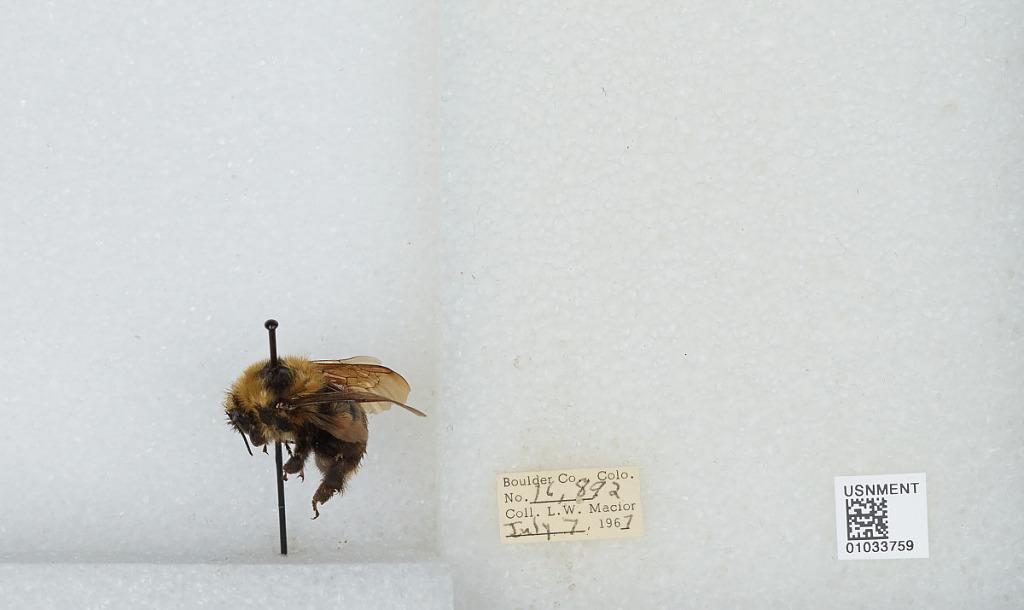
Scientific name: Bombus (Cullumanobombus) rufocinctus Cresson
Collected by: L. Macior
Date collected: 1967-7-7
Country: United States
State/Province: Colorado
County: Boulder
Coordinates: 40.015, -105.27